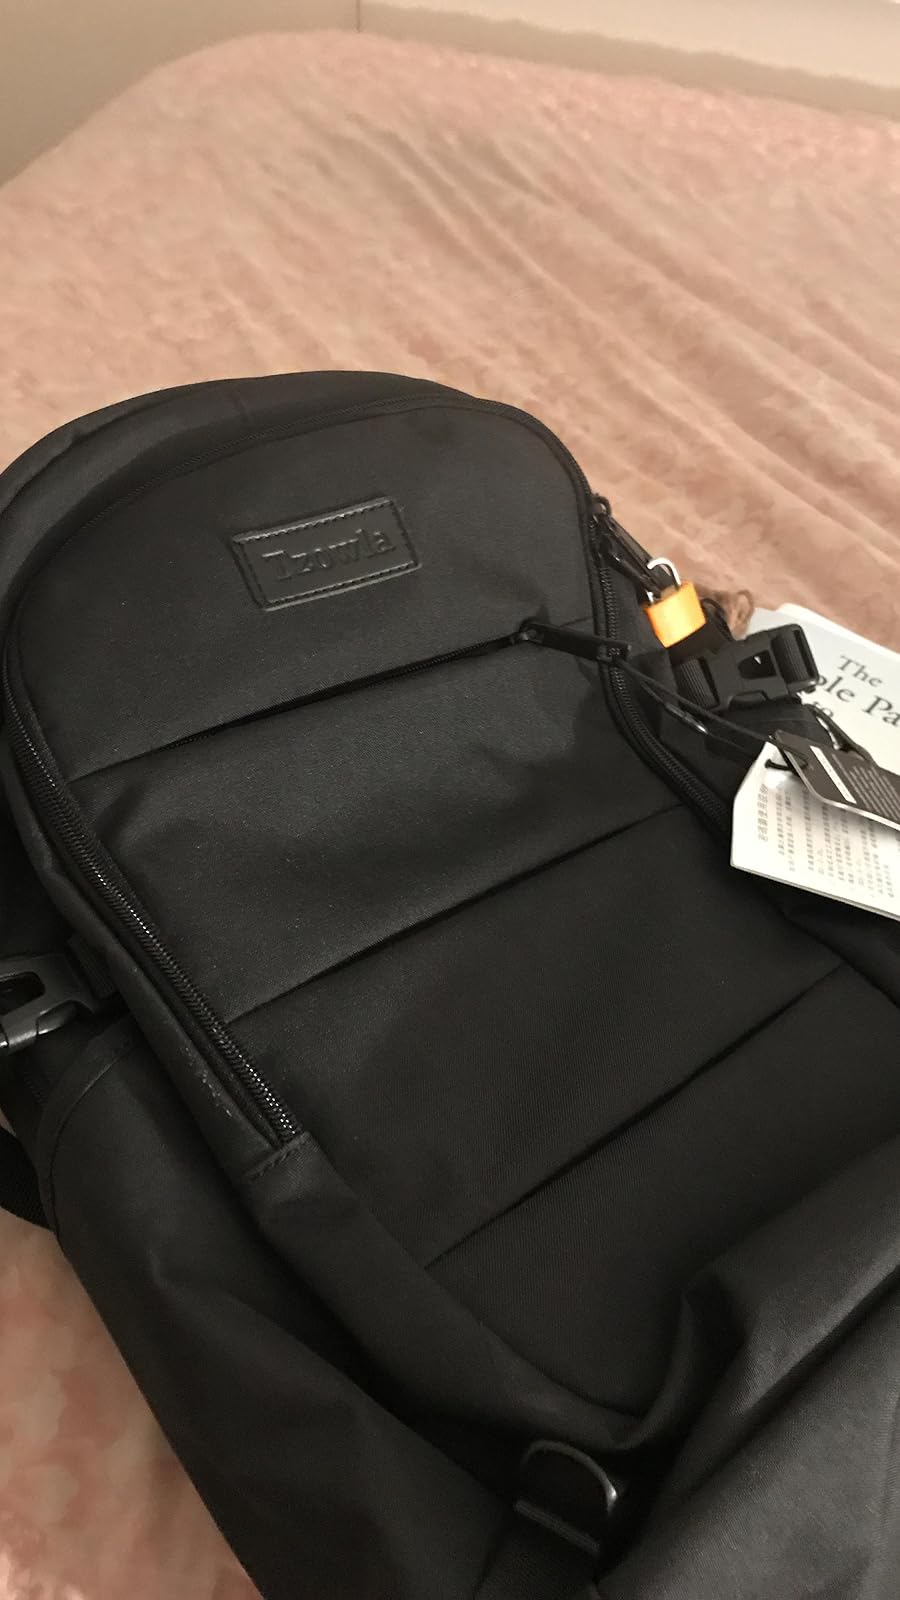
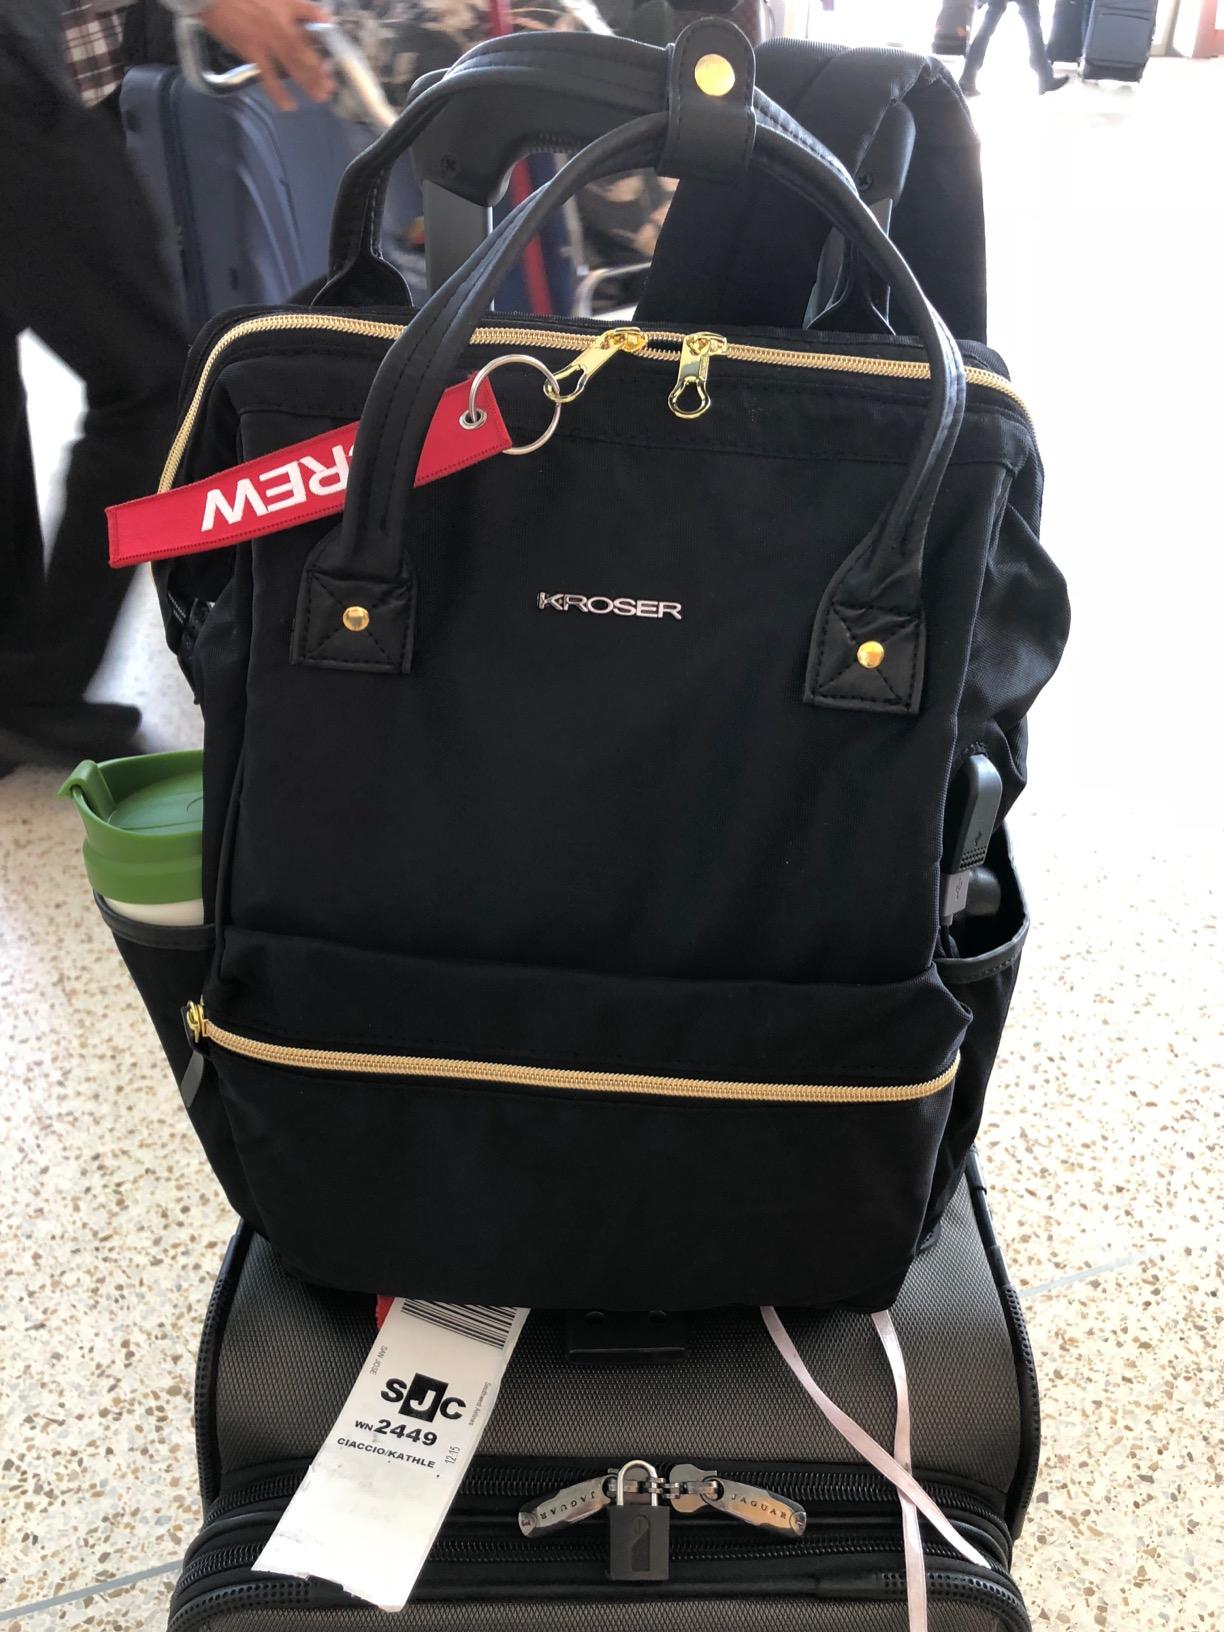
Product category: bag
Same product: no